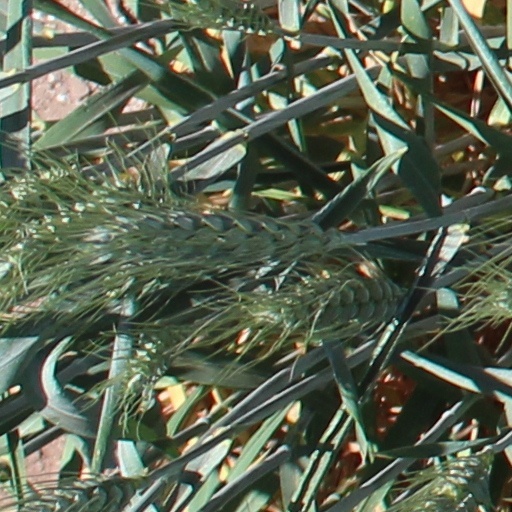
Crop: wheat